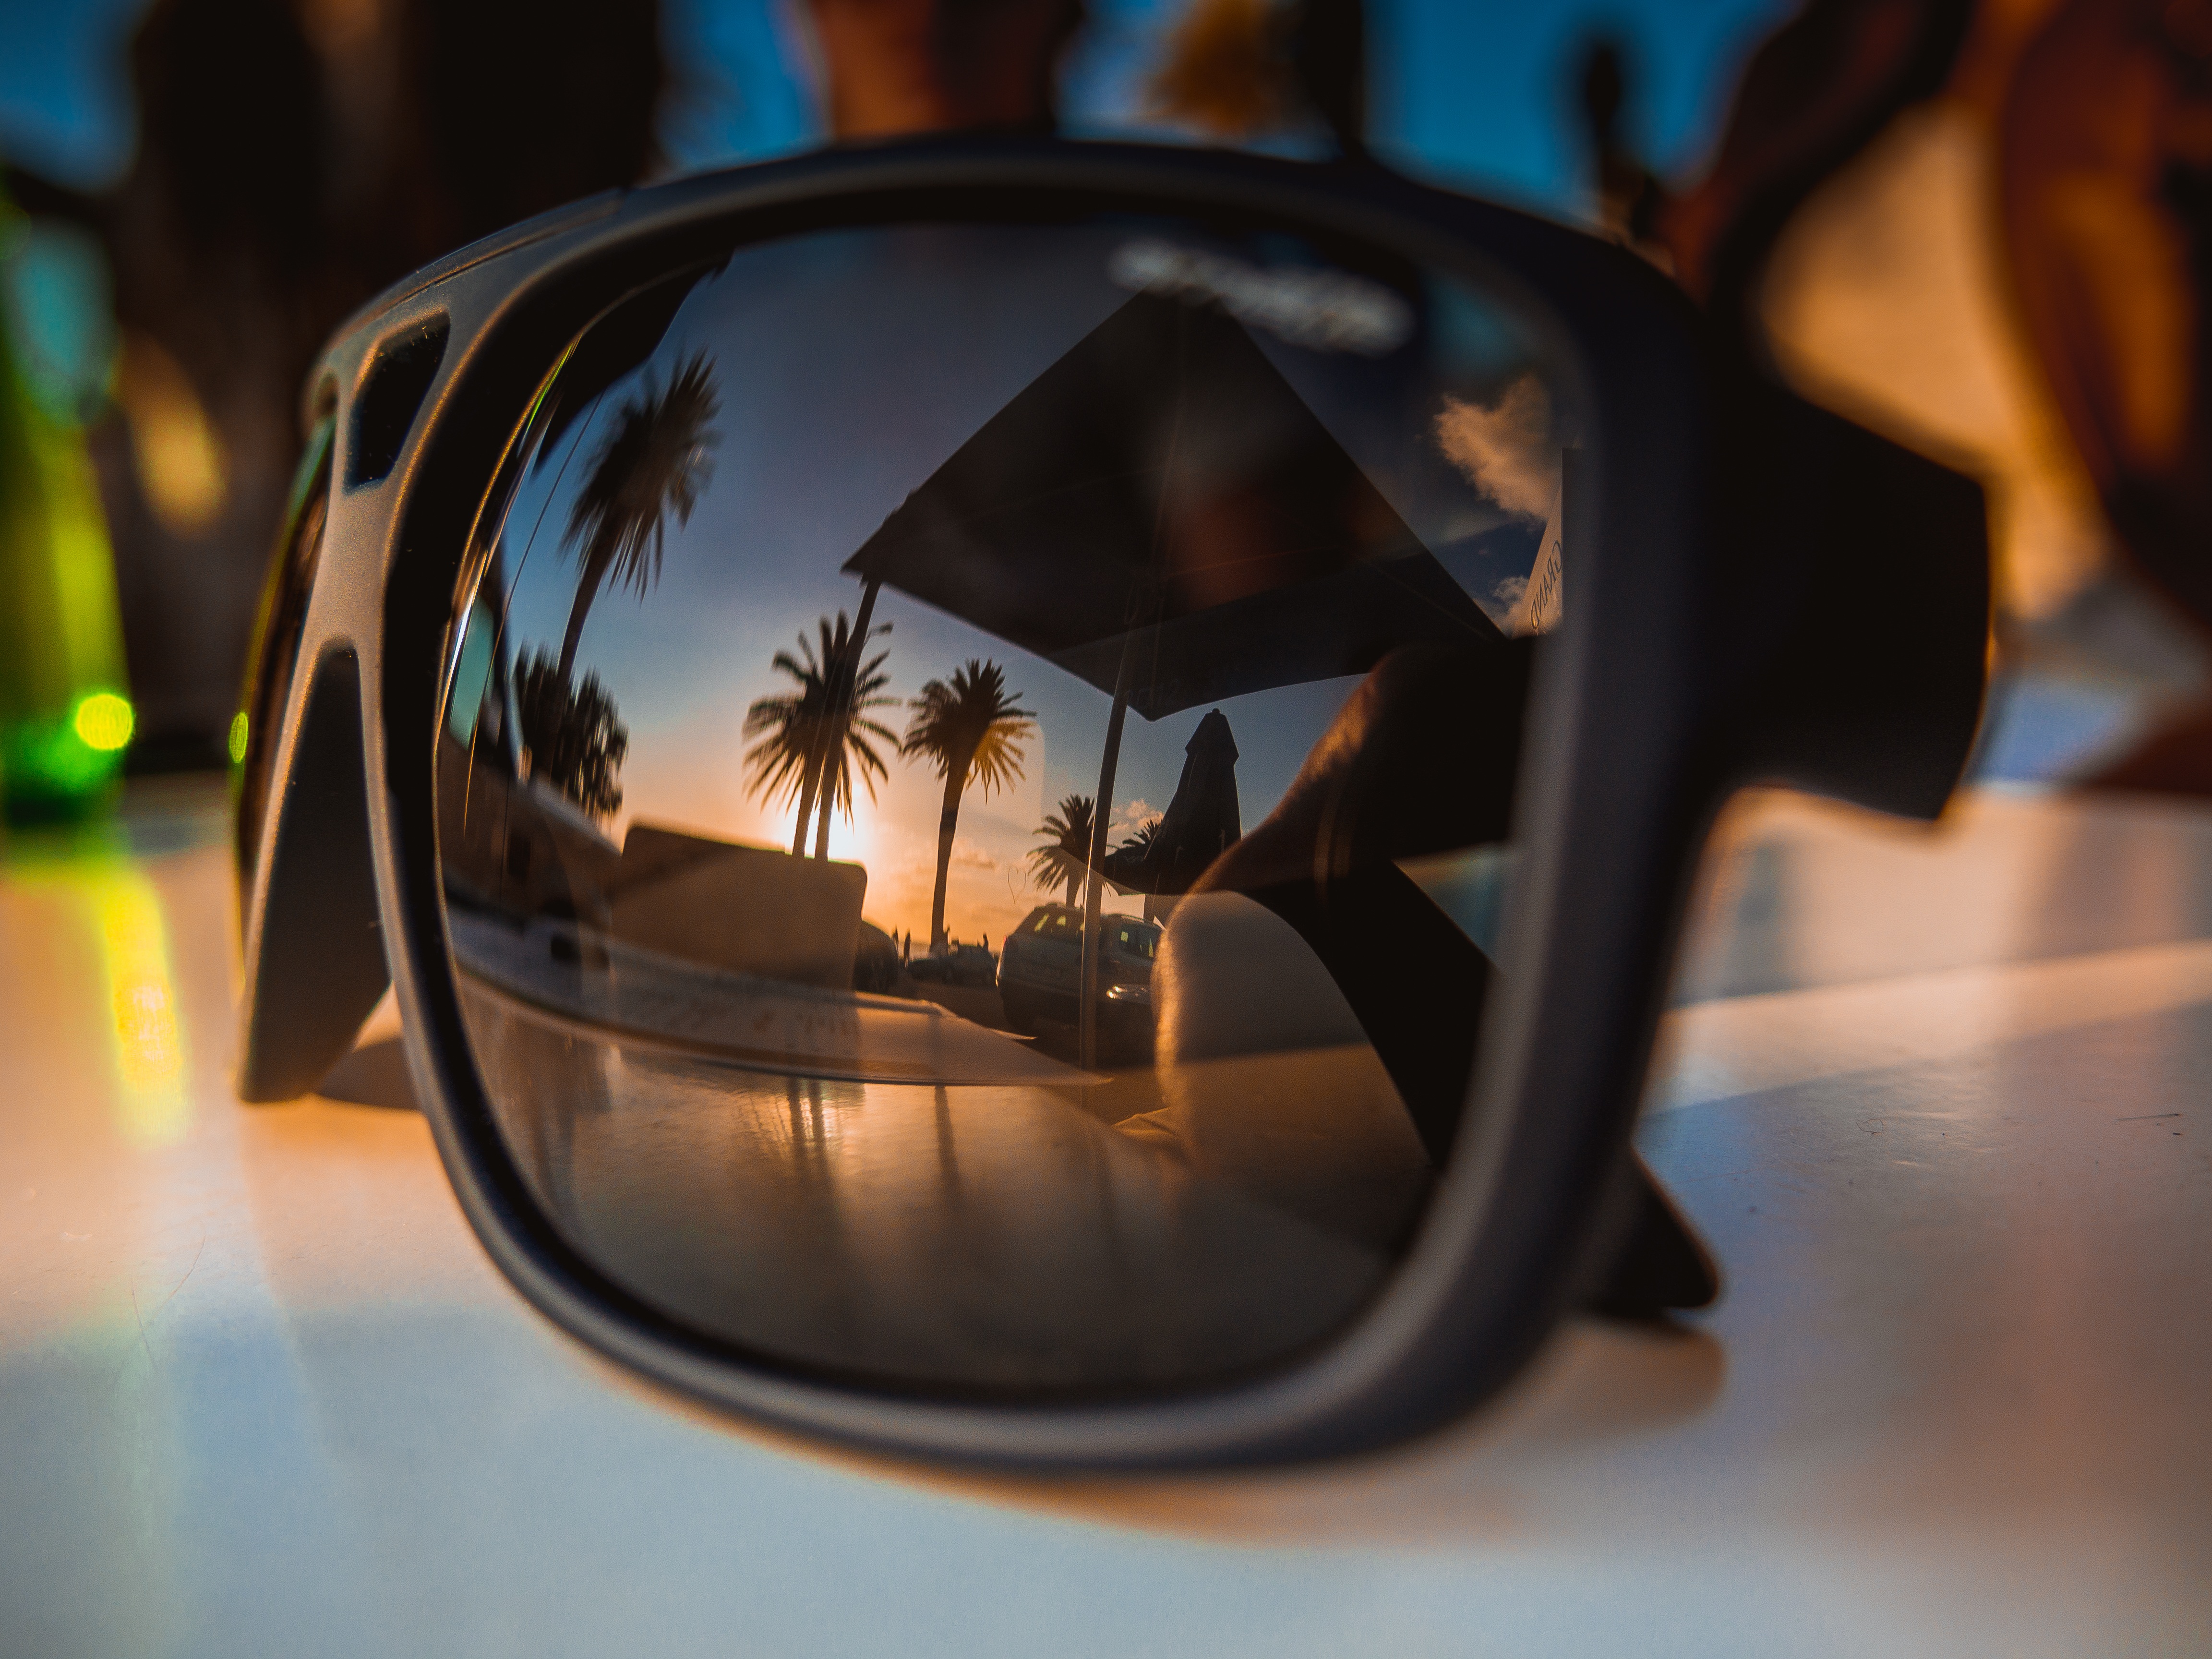
beach, sea, outdoor, ocean, light, sunset, photography, summer, vacation, reflection, relax, color, lighting, happy, sunglasses, glasses, shape, fisheye lens, computer wallpaper, vision care